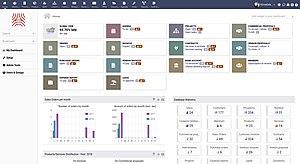
Dolibarr ERP/CRM est un progiciel de gestion intégré et gestion de la relation client open source pour les entreprises de toute tailles, de la PME au grand groupe mais aussi pour les indépendants, auto-entrepreneurs ou les associations.